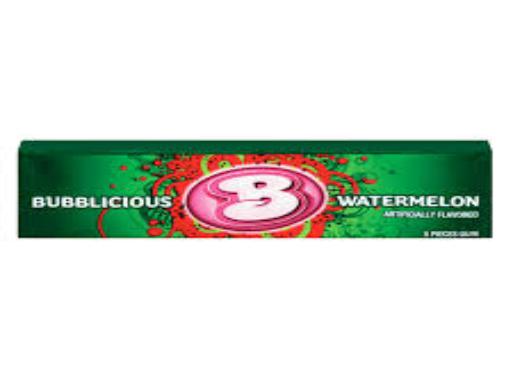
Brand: Bubblicious
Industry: Food